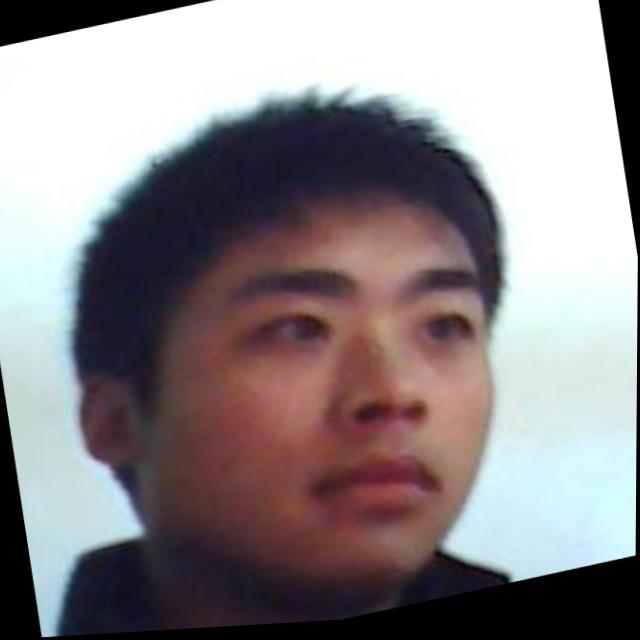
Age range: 13-20